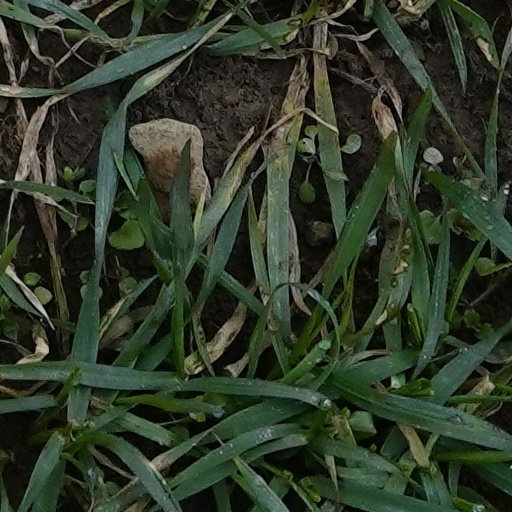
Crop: wheat